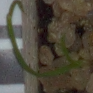
Label: loose_silkybent